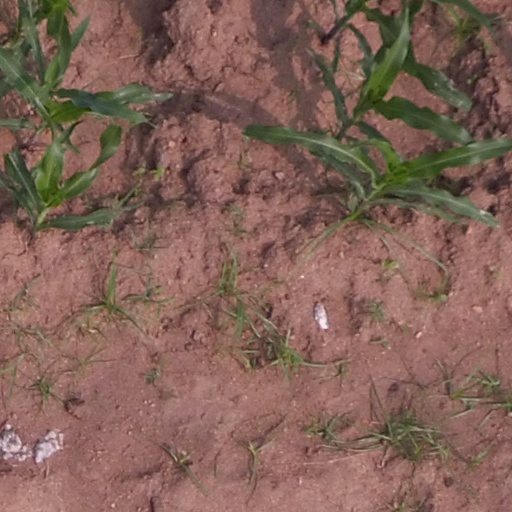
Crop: maize; corn